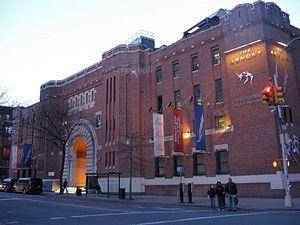
Le Temple de la renommée de l'athlétisme des États-Unis est un musée situé dans les locaux de The Armory Foundation, à New York, au 216 Fort Washington Avenue, dans le quartier de Washington Heights.